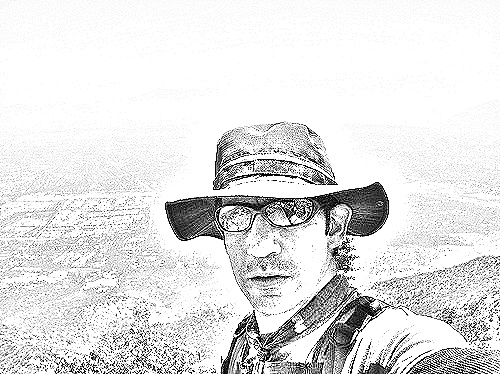
Portrait style: Sketch Portrait